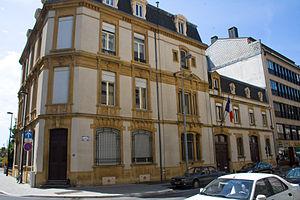
Les relations entre la France et le Luxembourg sont des relations internationales s'exerçant au sein de l'Union européenne entre deux États membres frontaliers de l'Union, la République française et le grand-duché de Luxembourg. Elles sont structurées par deux ambassades, l'ambassade de France au Luxembourg et l'ambassade du Luxembourg en France.